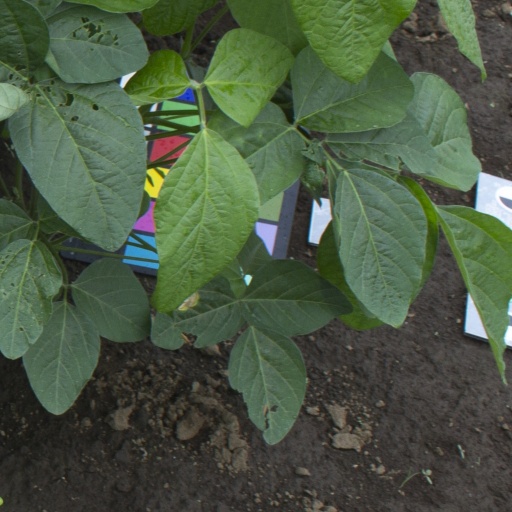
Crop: soybean